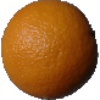
Label: orange